104th United States Congress

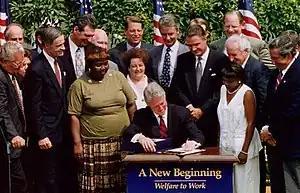
President Bill Clinton signing welfare reform legislation

In this Congress, Class 2 meant their term ended with this Congress, requiring re-election in 1996; Class 3 meant their term began in the last Congress, requiring re-election in 1998; and Class 1 meant their term began in this Congress, requiring re-election in 2000.